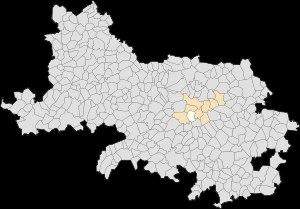
Agny est une commune française située dans le département du Pas-de-Calais en région Hauts-de-France.